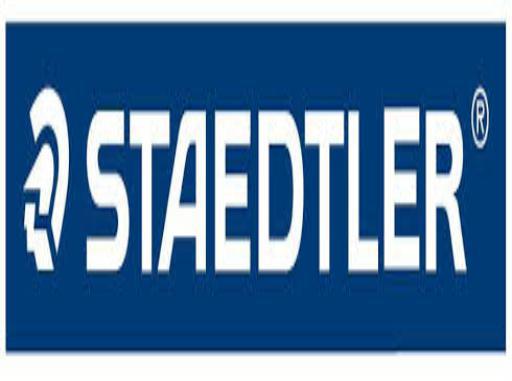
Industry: Necessities